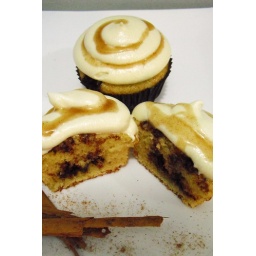
Inspired in Cinnabon cupcakes: vanilla cake filled with cinnamon and brown sugar, topped with cream cheese frosting and cinnamon caramel.